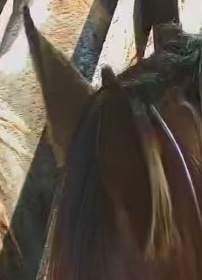
Face region: ears (position_of_ears)
Pain indicator: not_present